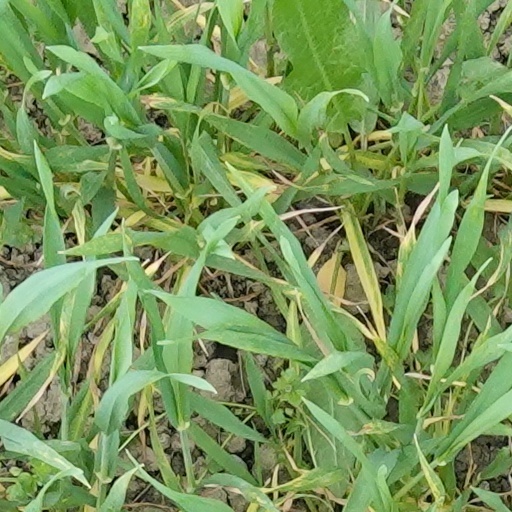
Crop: wheat